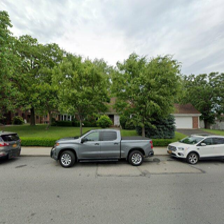
Label: streetView